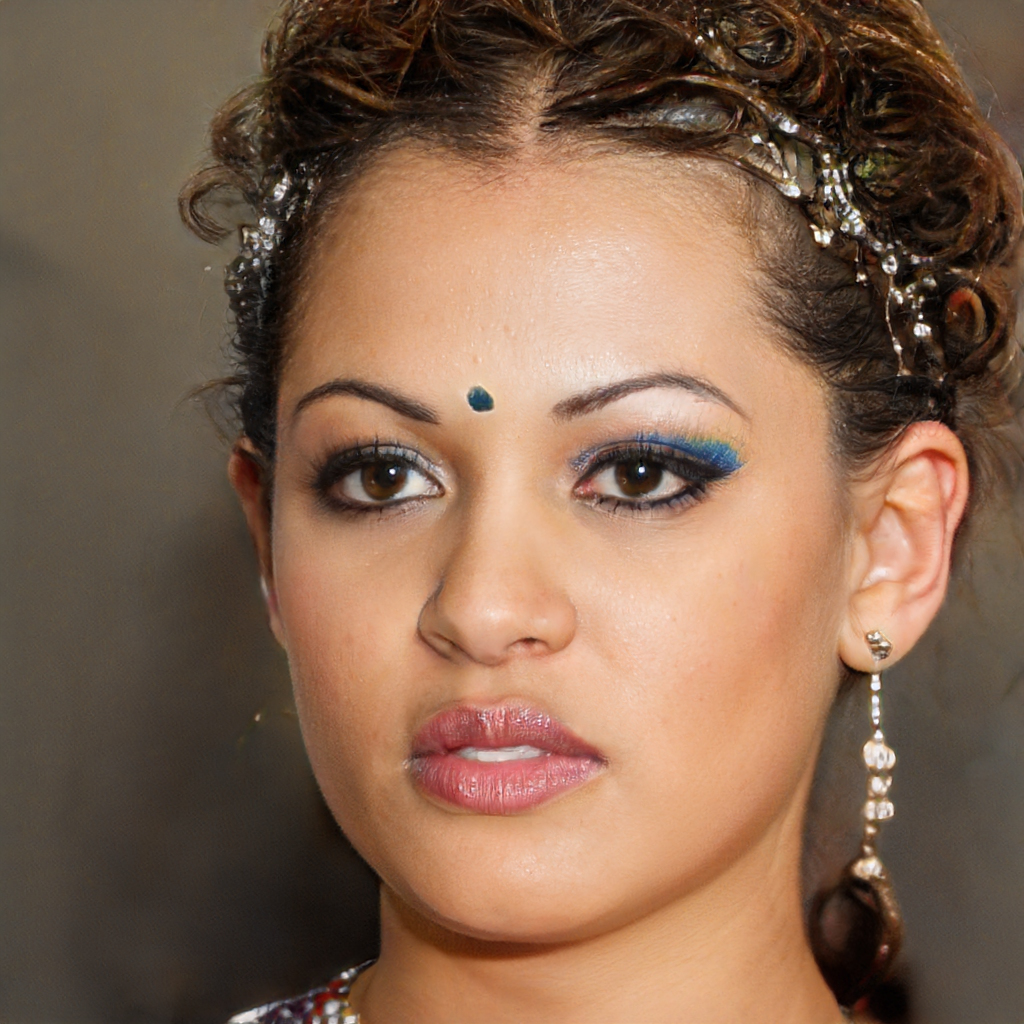
Portrait style: Real Portrait